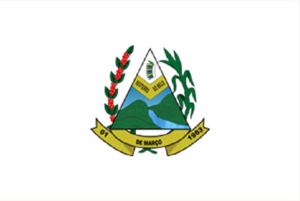
Desterro do Melo est une municipalité brésilienne de l'État du Minas Gerais et la microrégion de Barbacena.